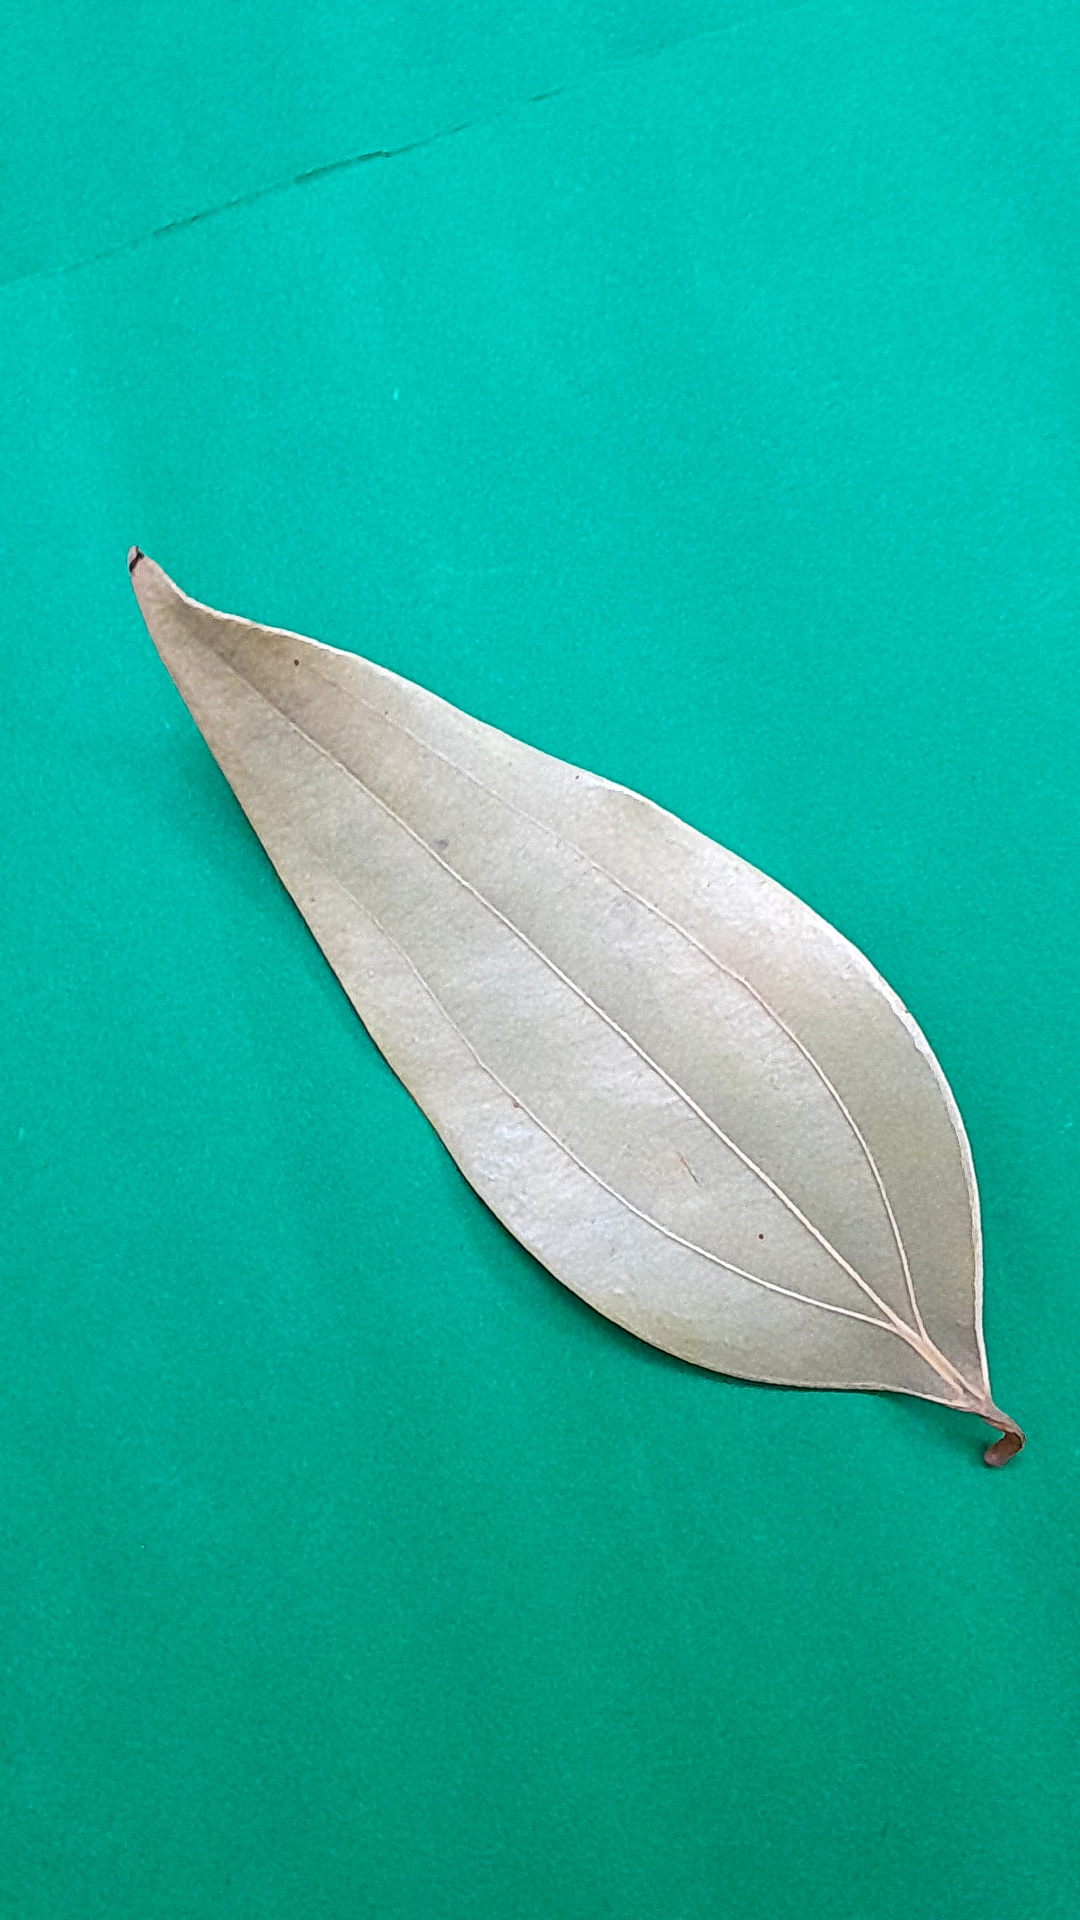
Label: Dry Leaf